Question: Please indicate a possible affordance area of the knife that can be used for holding
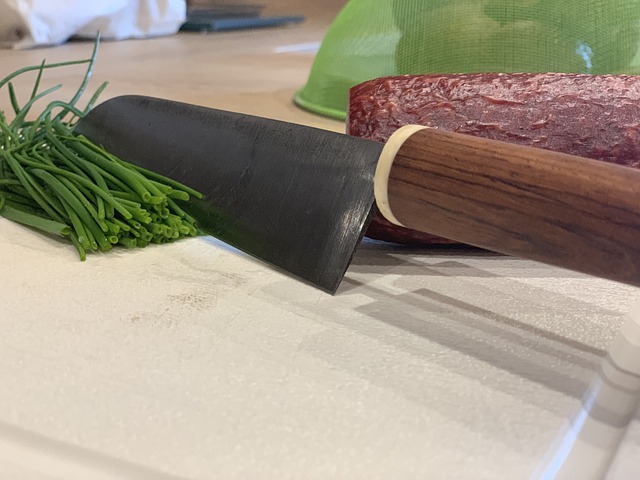
Answer: [368, 121, 640, 289]